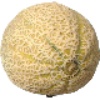
Label: cantaloupe